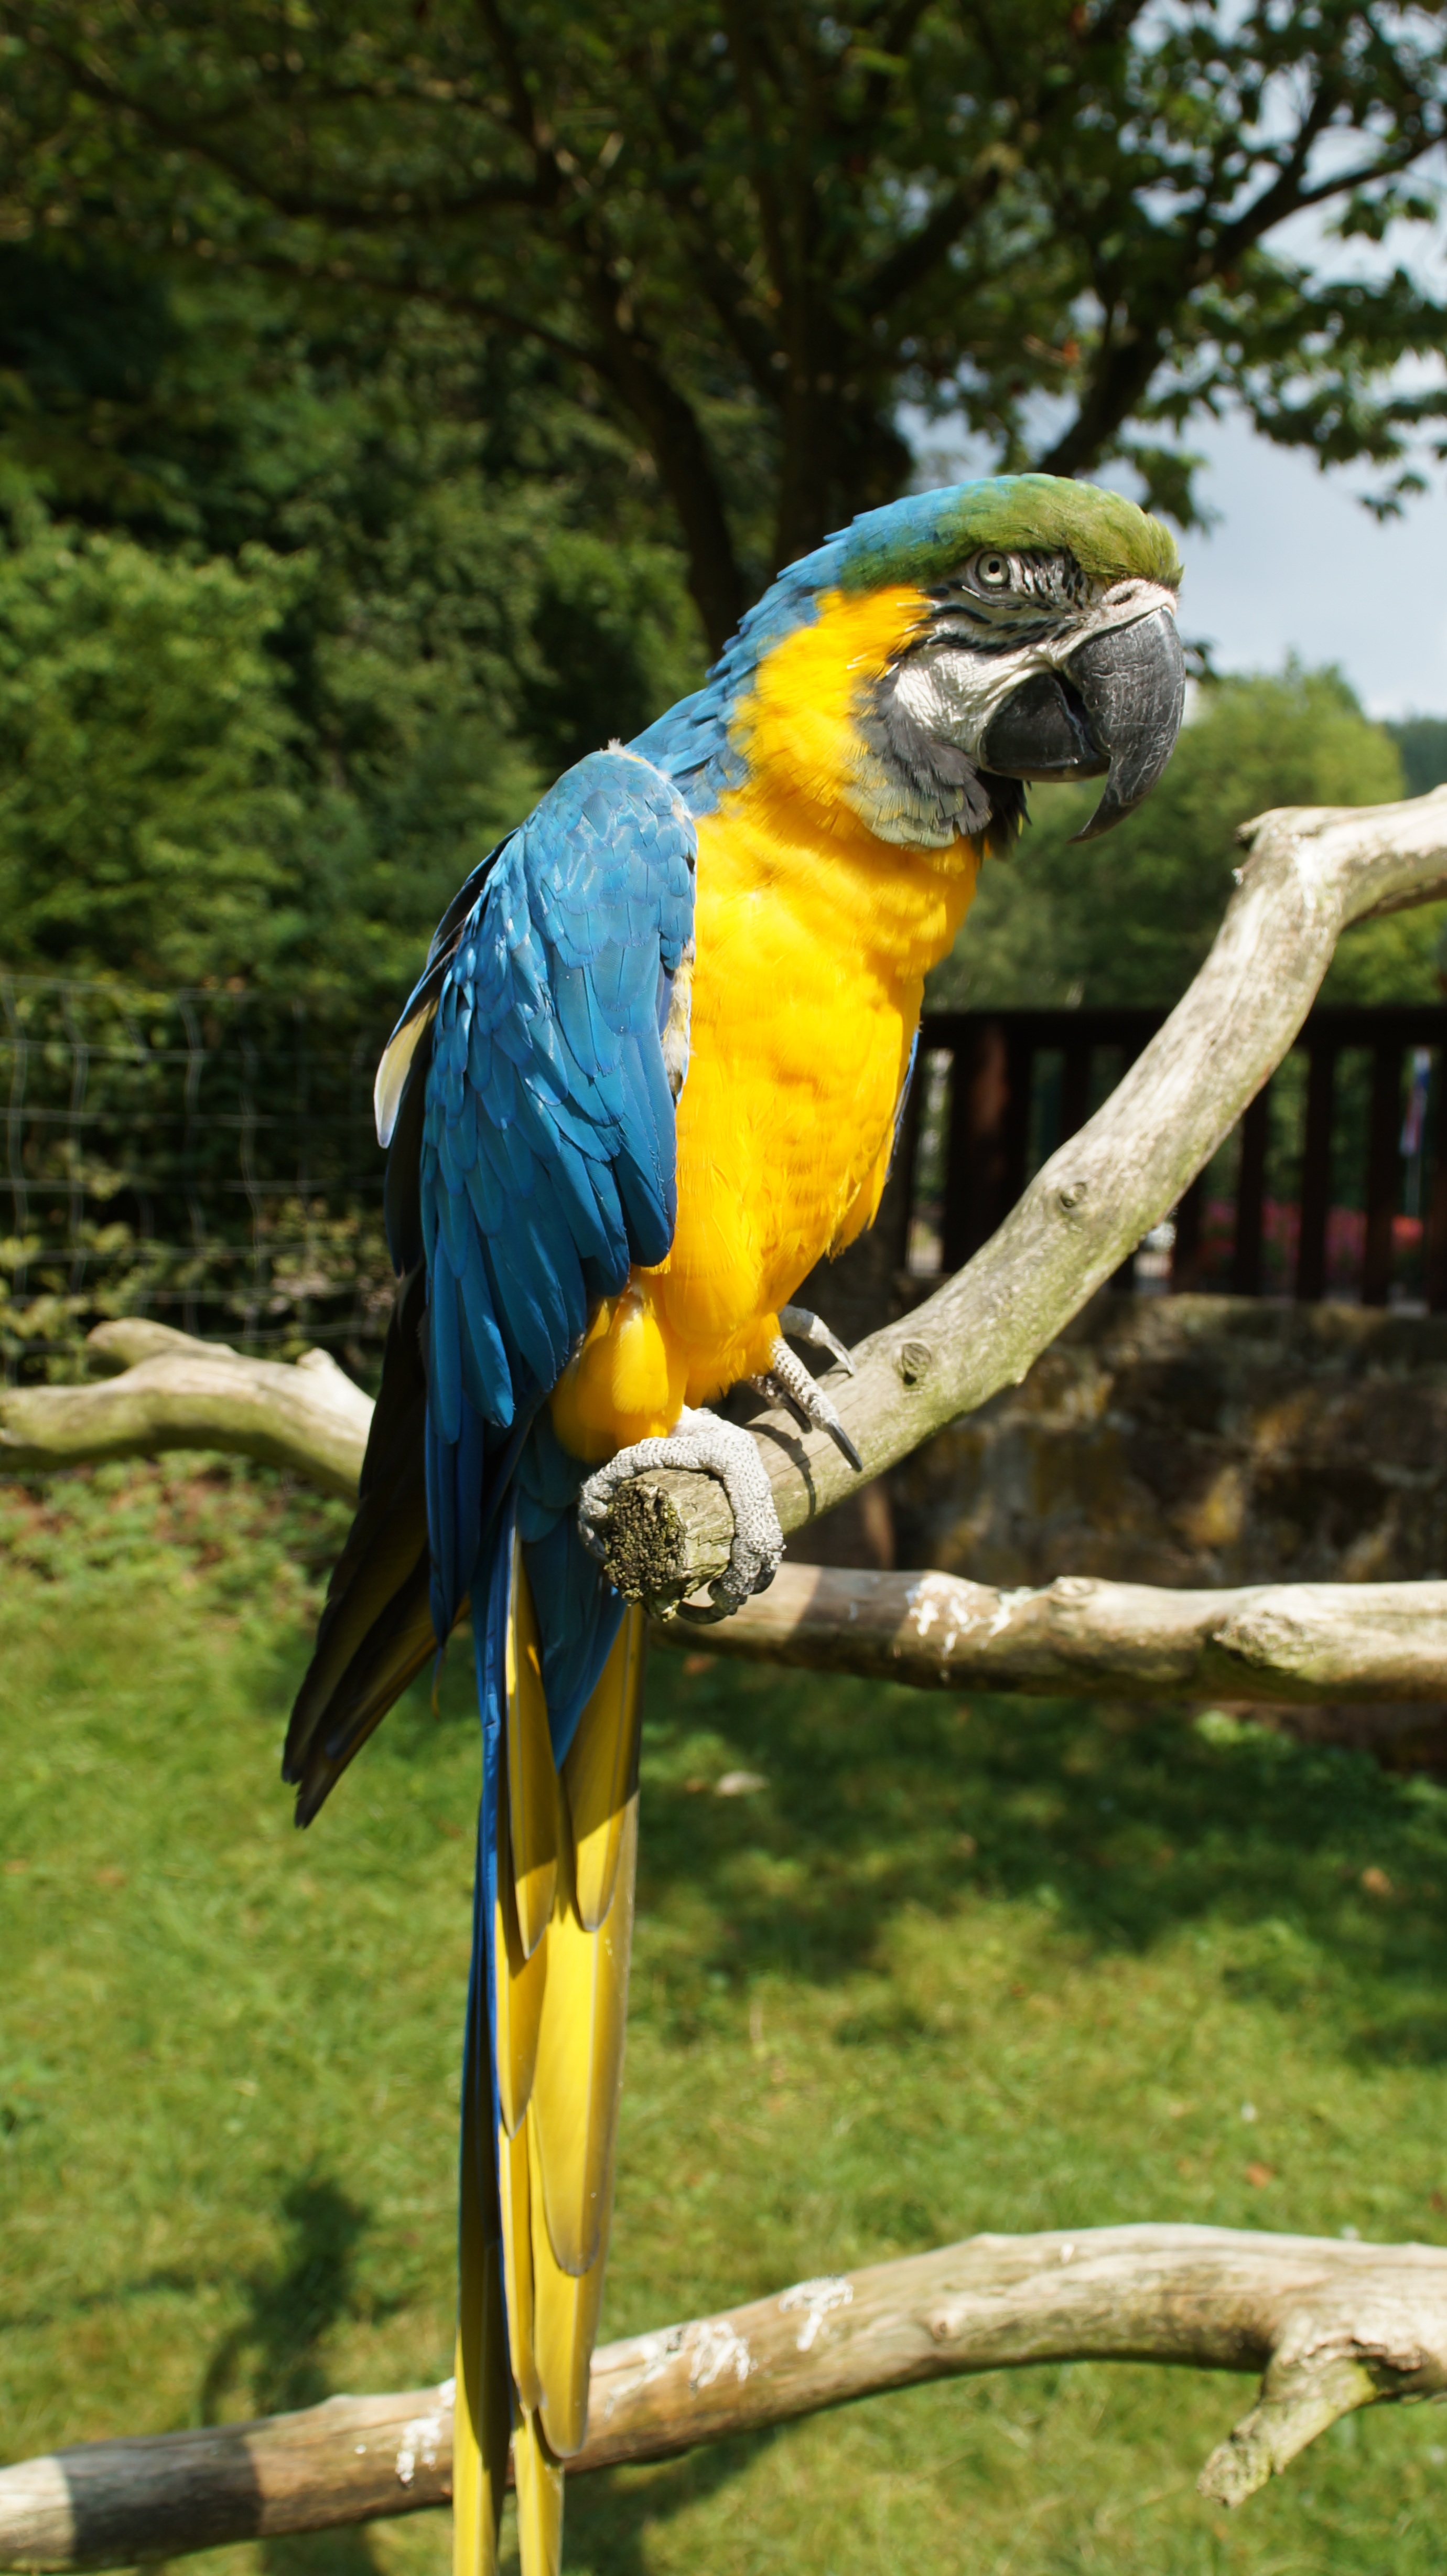
bird, wildlife, beak, colorful, fauna, macaw, vertebrate, parrot, ara, ara ararauna, home guard, yellow macaw, kurpfalz park